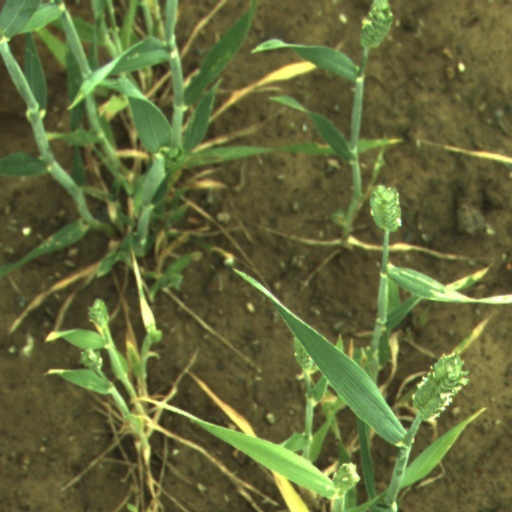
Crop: wheat